The Dallas Morning News

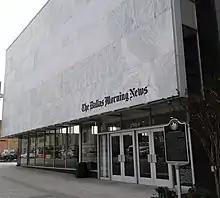
The newspaper's offices in 2018

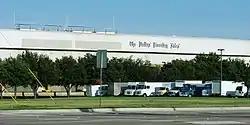
"The Dallas Morning News" main printing plant and distribution center in Plano, Texas

"The Dallas Morning News" was founded in 1885 as a spin-off of the "Galveston Daily News" by Alfred Horatio Belo. In 1926, the Belo family sold a majority interest in the paper to its longtime publisher, George Dealey. By the 1920s, "The Dallas Morning News" had grown larger than the "Galveston Daily News" and had become a progressive force in Dallas and Texas. Adolph Ochs, who saved "The New York Times" from bankruptcy in 1896 and made the newspaper into one of the country's most respected, said in 1924 that he had been strongly influenced by "The Dallas Morning News".